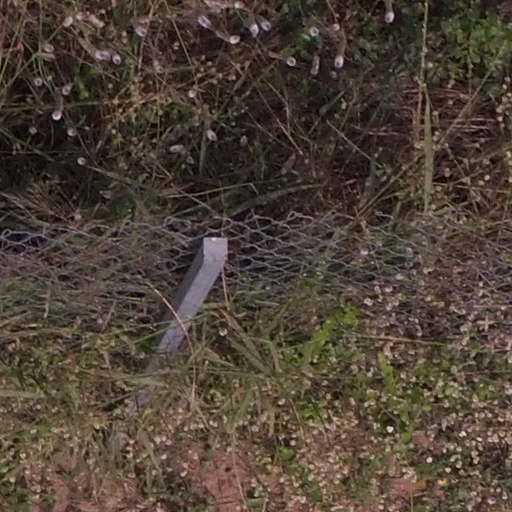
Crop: maize; corn